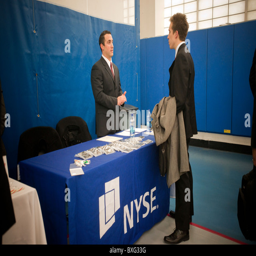
job seekers attend a job fair